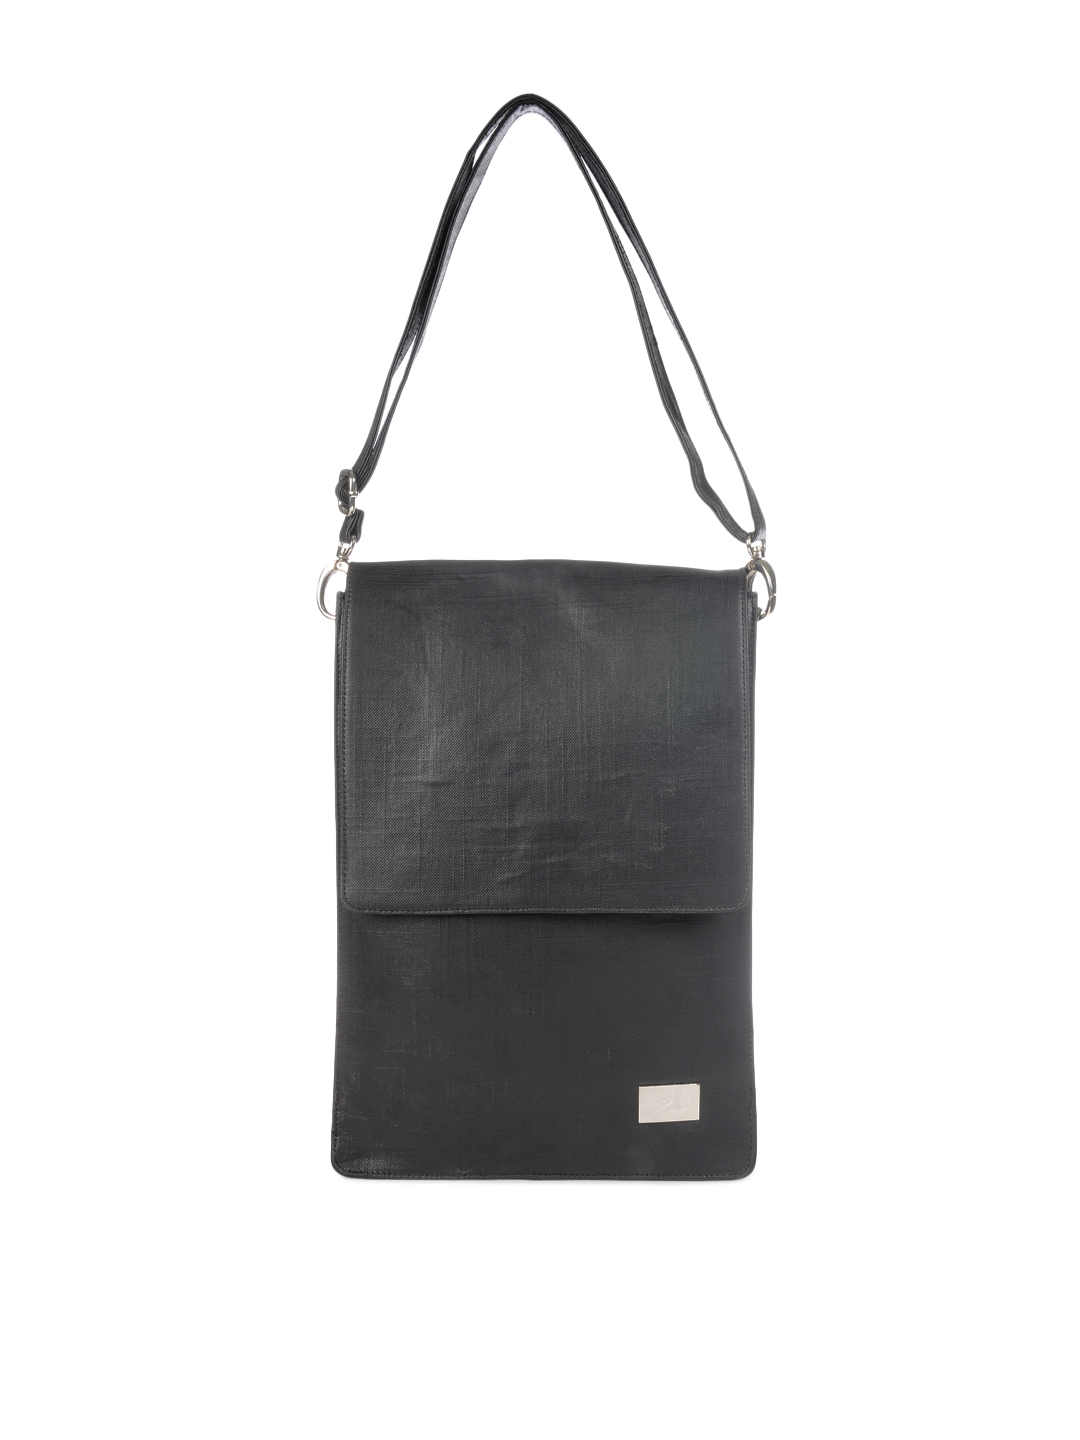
Yelloe Unisex Black Sling Bag
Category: Accessories / Bags / Handbags
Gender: Unisex
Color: Black
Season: Summer 2012
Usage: Casual